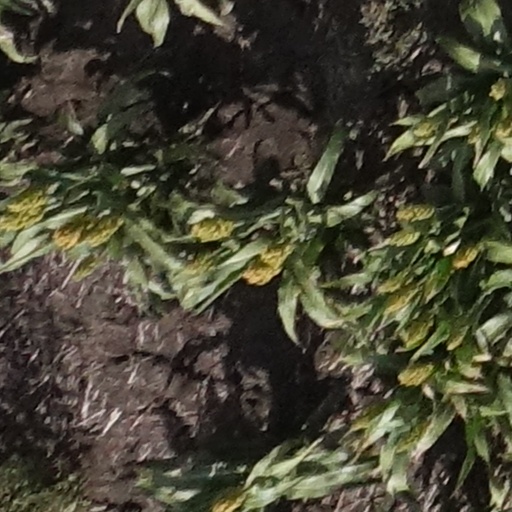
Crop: sorghum